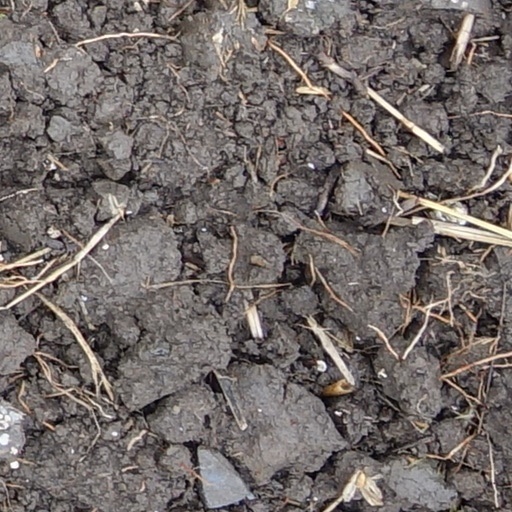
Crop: wheat